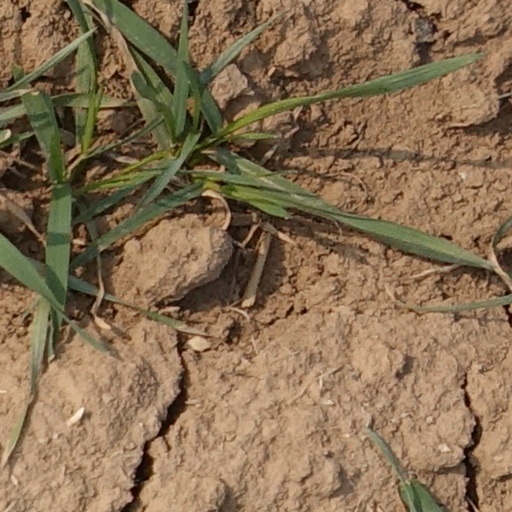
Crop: wheat